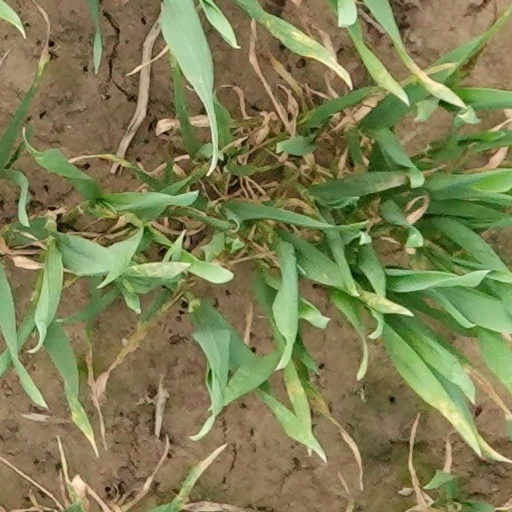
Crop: wheat